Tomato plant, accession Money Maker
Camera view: bottom (45 deg); turntable rotation: 90 degrees
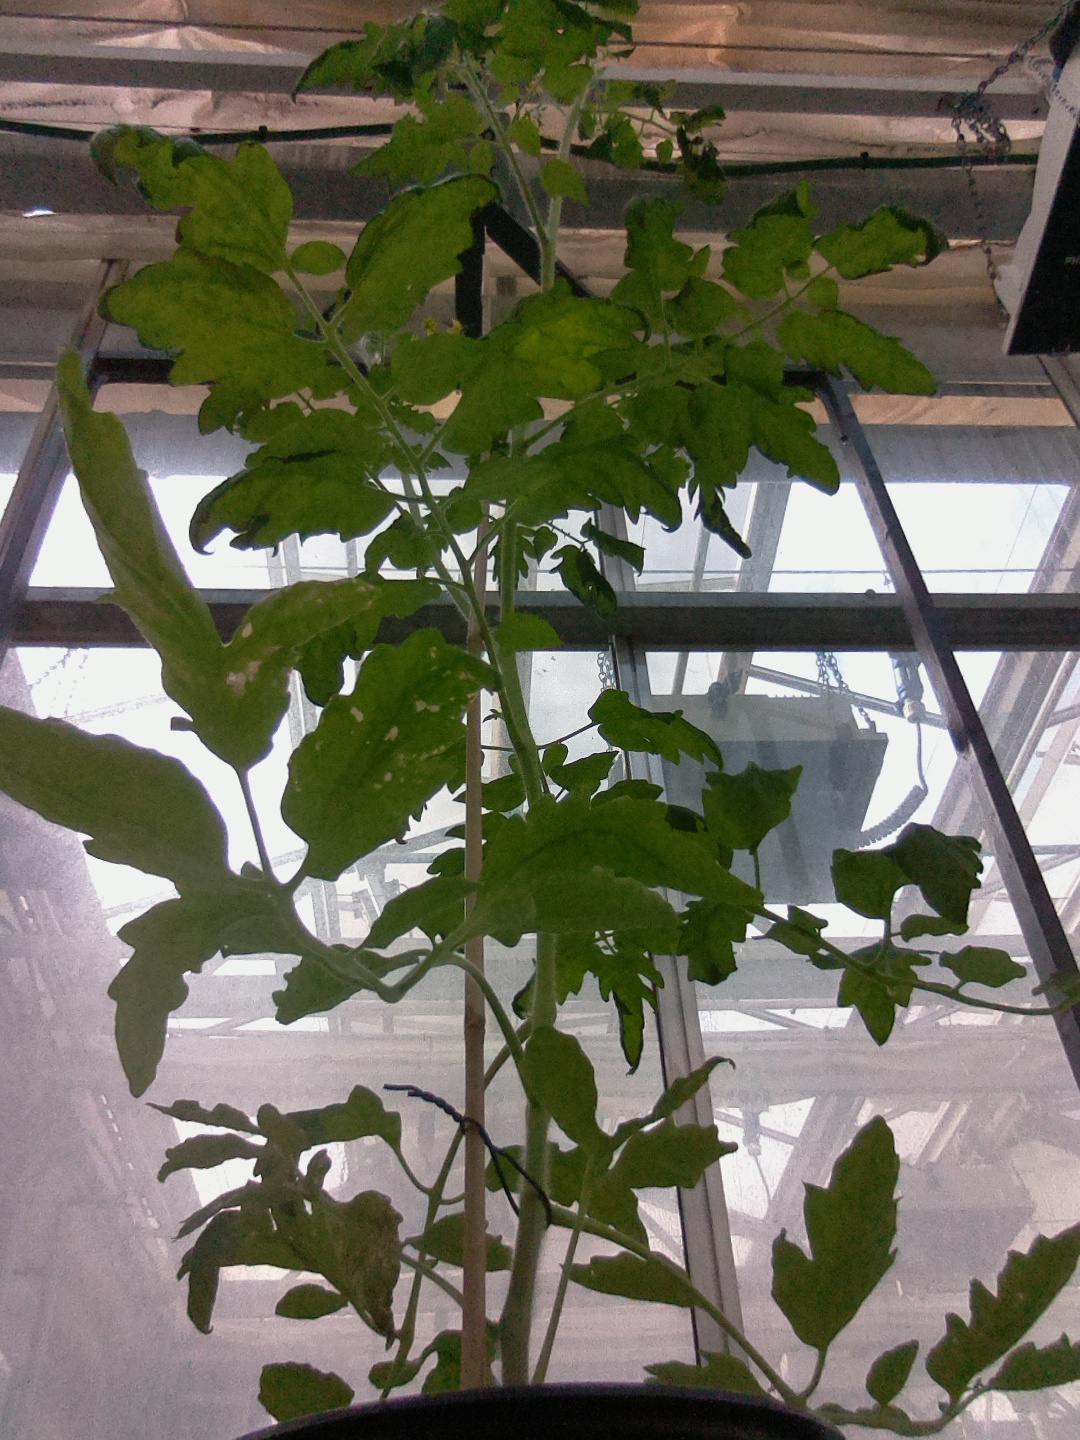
BBCH growth stage 65: Full flowering, 50%-60% of flowers open, first petals falling